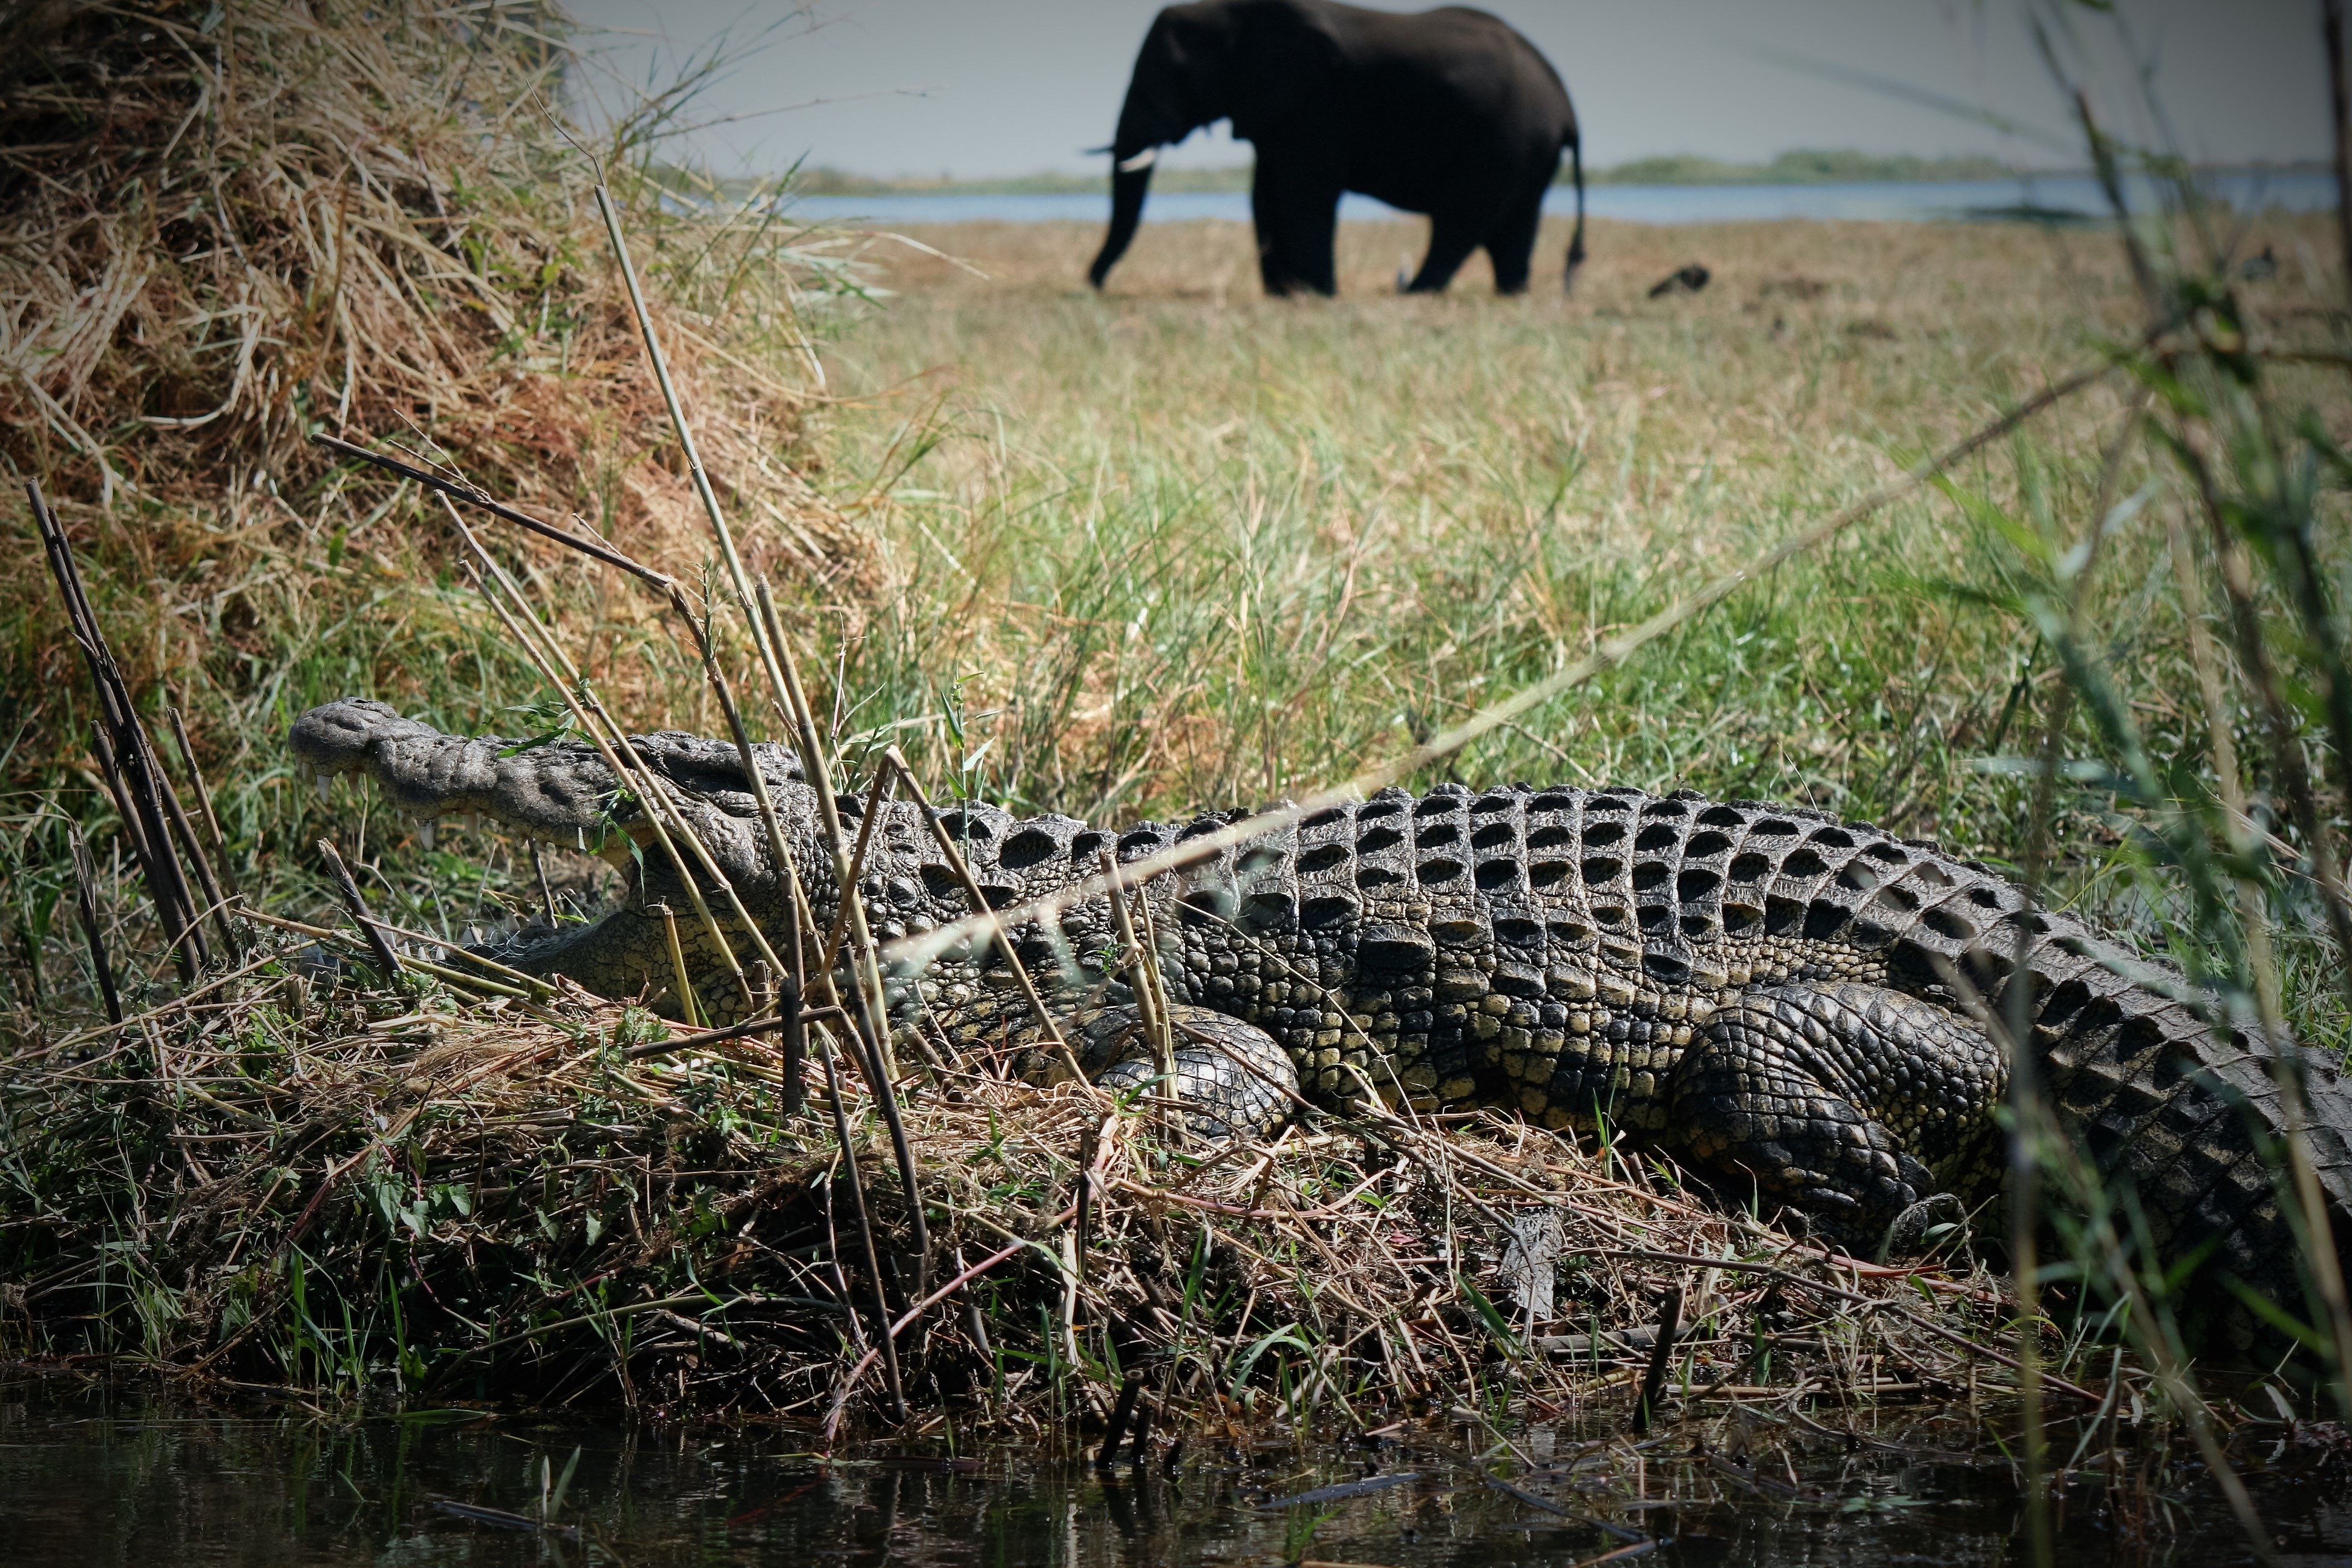
wildlife, zoo, jungle, reptile, fauna, alligator, vertebrate